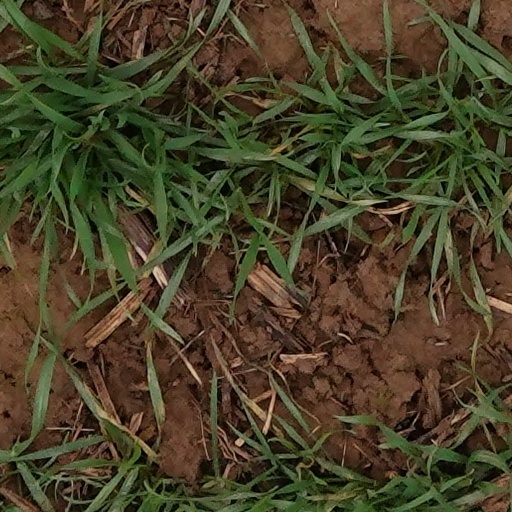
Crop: wheat